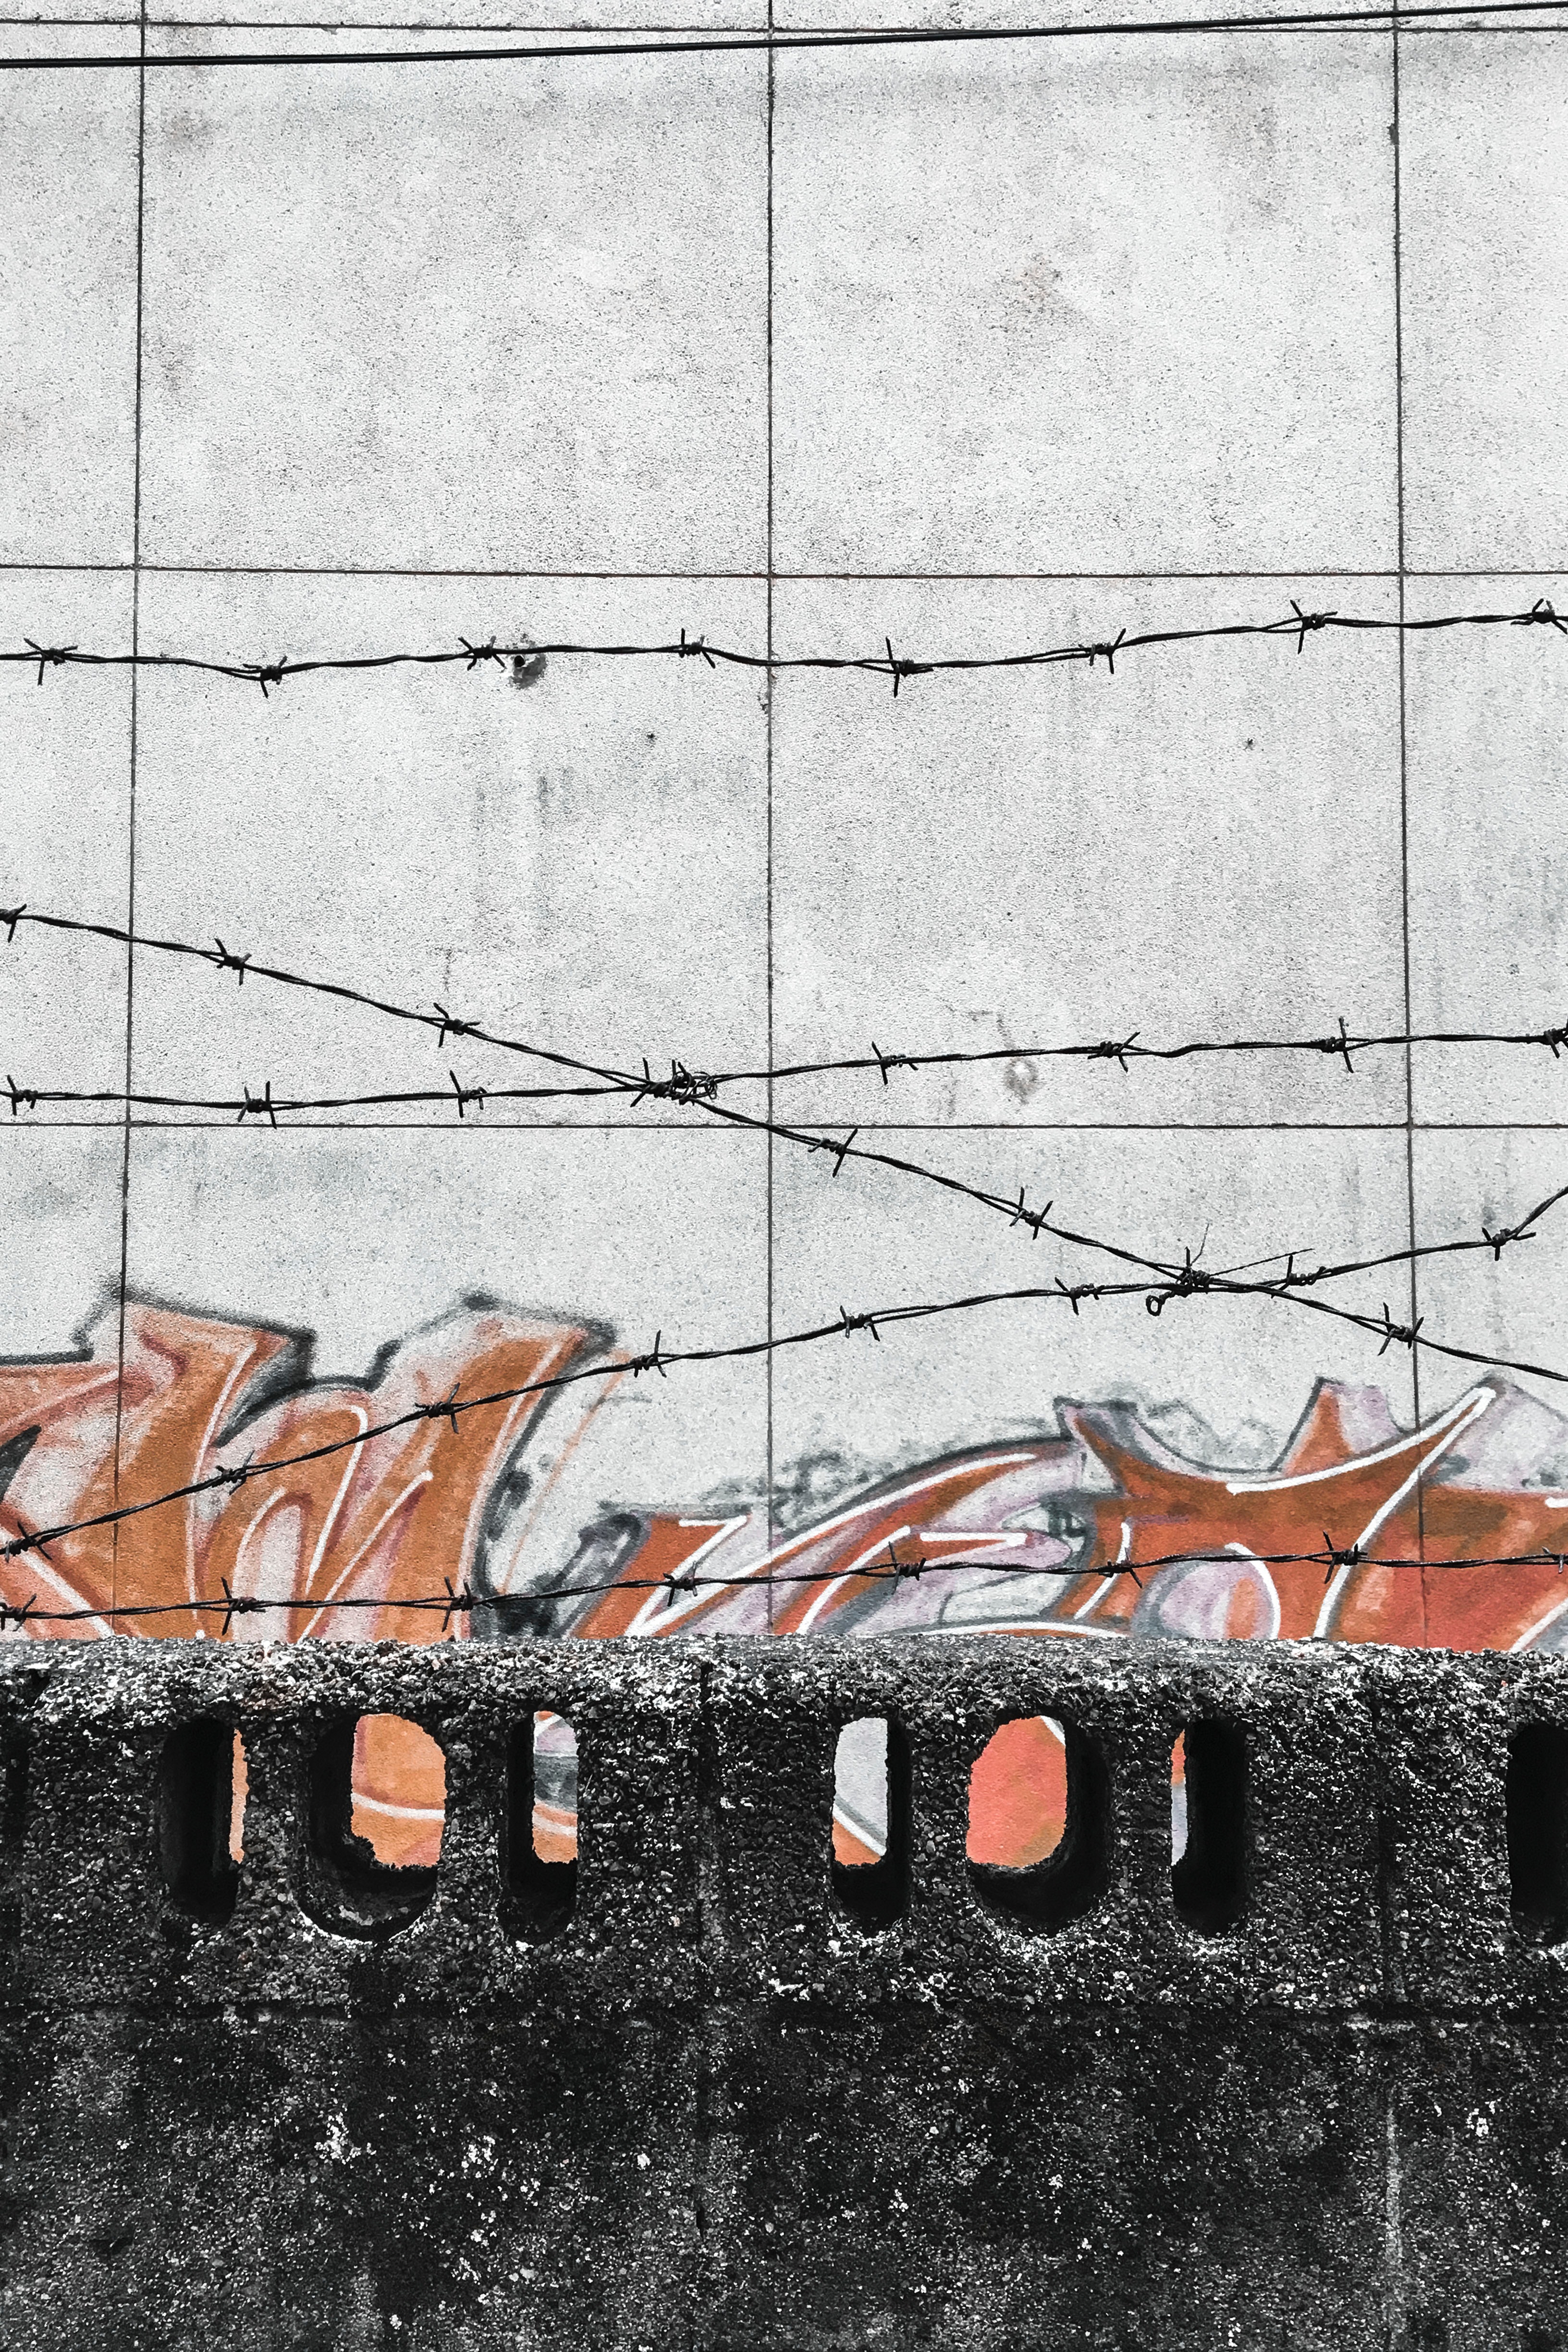
wall, brick, still life photography, font, tile, illustration, stock photography, brickwork, shoe, rust, metal